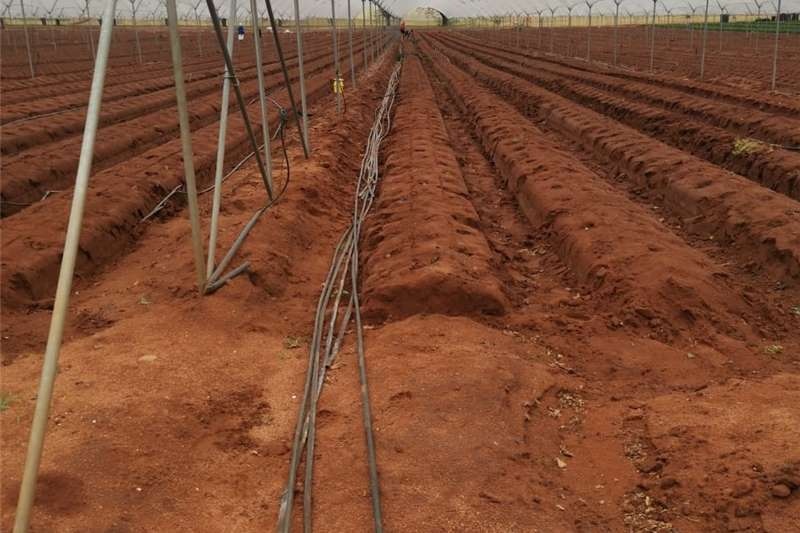
Shamba limeandaliwa kwa safu nadhifu za matuta likiwa na mfumo wa umwagiliaji wa matone. Mabomba marefu yametandazwa kati ya mistari ya mimea yakionyesha kuwa wakulima wanajiandaa kupanda au tayari wanalisha maji mimea changa. Mifumo ya chuma iliyosimama pembeni huenda ni sehemu ya ujenzi wa [cs] green [cs] [cs] house [cs].